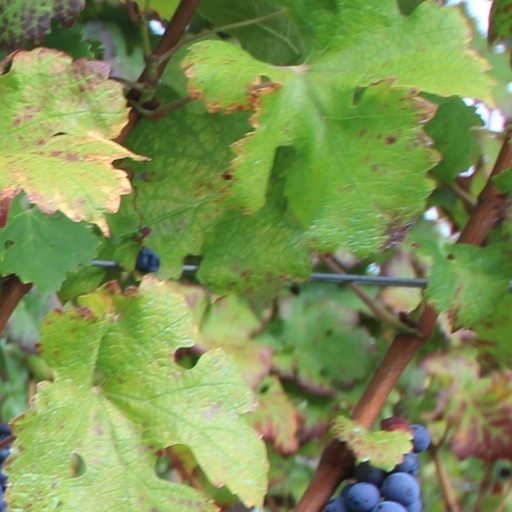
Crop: grape